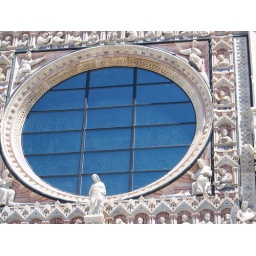
Giant stained glass window of the cathedral in Siena